Carpenter Gothic

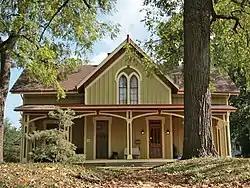
Langdon House, Cincinnati, Ohio, an example of Steamboat Gothic

"Steamboat Gothic" architecture, a term popularized by Frances Parkinson Keyes's novel of that name, is sometimes confused with Carpenter Gothic architecture, but Steamboat Gothic usually refers to large houses in the Mississippi and Ohio river valleys that were designed to resemble the steamboats on those rivers.